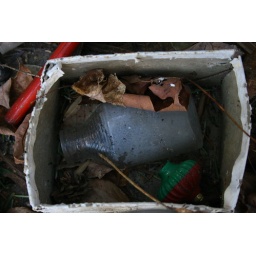
clarence newton road - near blowing rock - january 1 2009